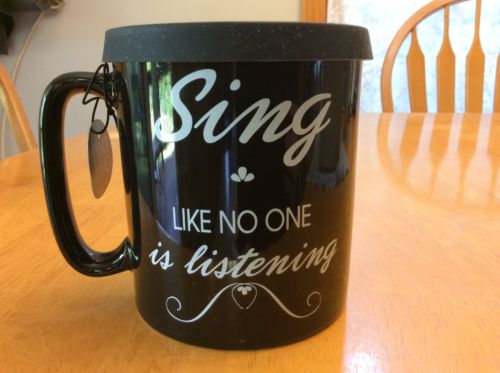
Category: mug